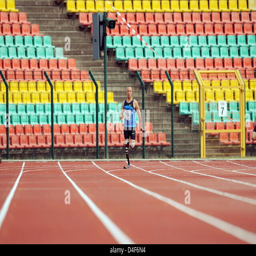
olympic athlete is pictured at the - metres competition at the championships